Chicago–Michigan football rivalry

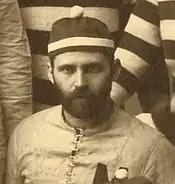
Michigan's Horace Greely Prettyman was ejected for "slugging" in the 1888 and 1889 games at Chicago.

In 1888, Michigan returned to Chicago for a Thanksgiving Day game against the Chicago University Club. The Chicago University Club team was a "picked team" selected from the best athletes in the West, many of whom had played college football for Yale, Princeton, Harvard, or Columbia. "The New York Times" wrote that "the preparatory schools and the universities had been drained for the best talent in sight." Michigan lost by a 26 to 4 score in a game played at the Chicago Baseball Park and attended by 3,000 persons. "The New York Times" and "Outing" magazine both called it "undoubtedly the greatest football event that ever took place in the West."